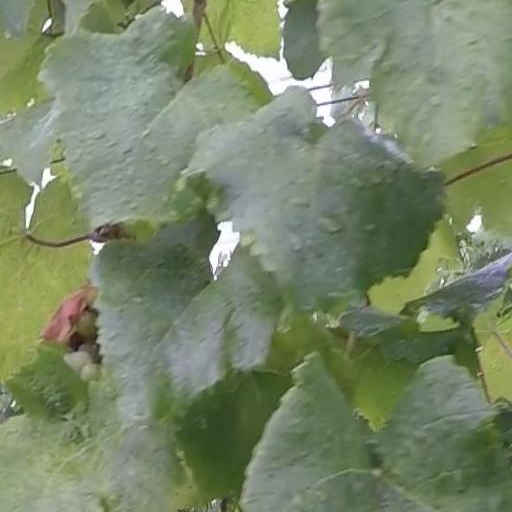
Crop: grape